Atsushi Ōno

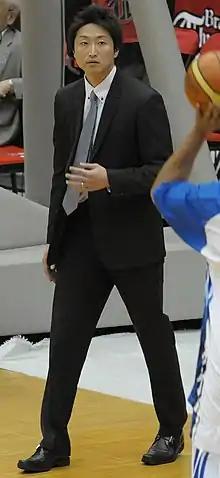

is the Head coach of the San-en NeoPhoenix in the Japanese B.League.